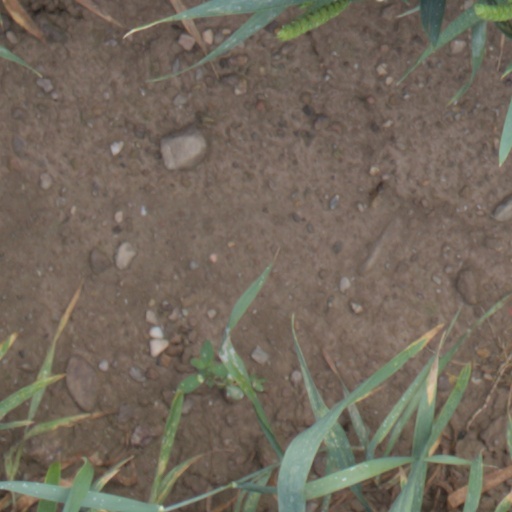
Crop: wheat